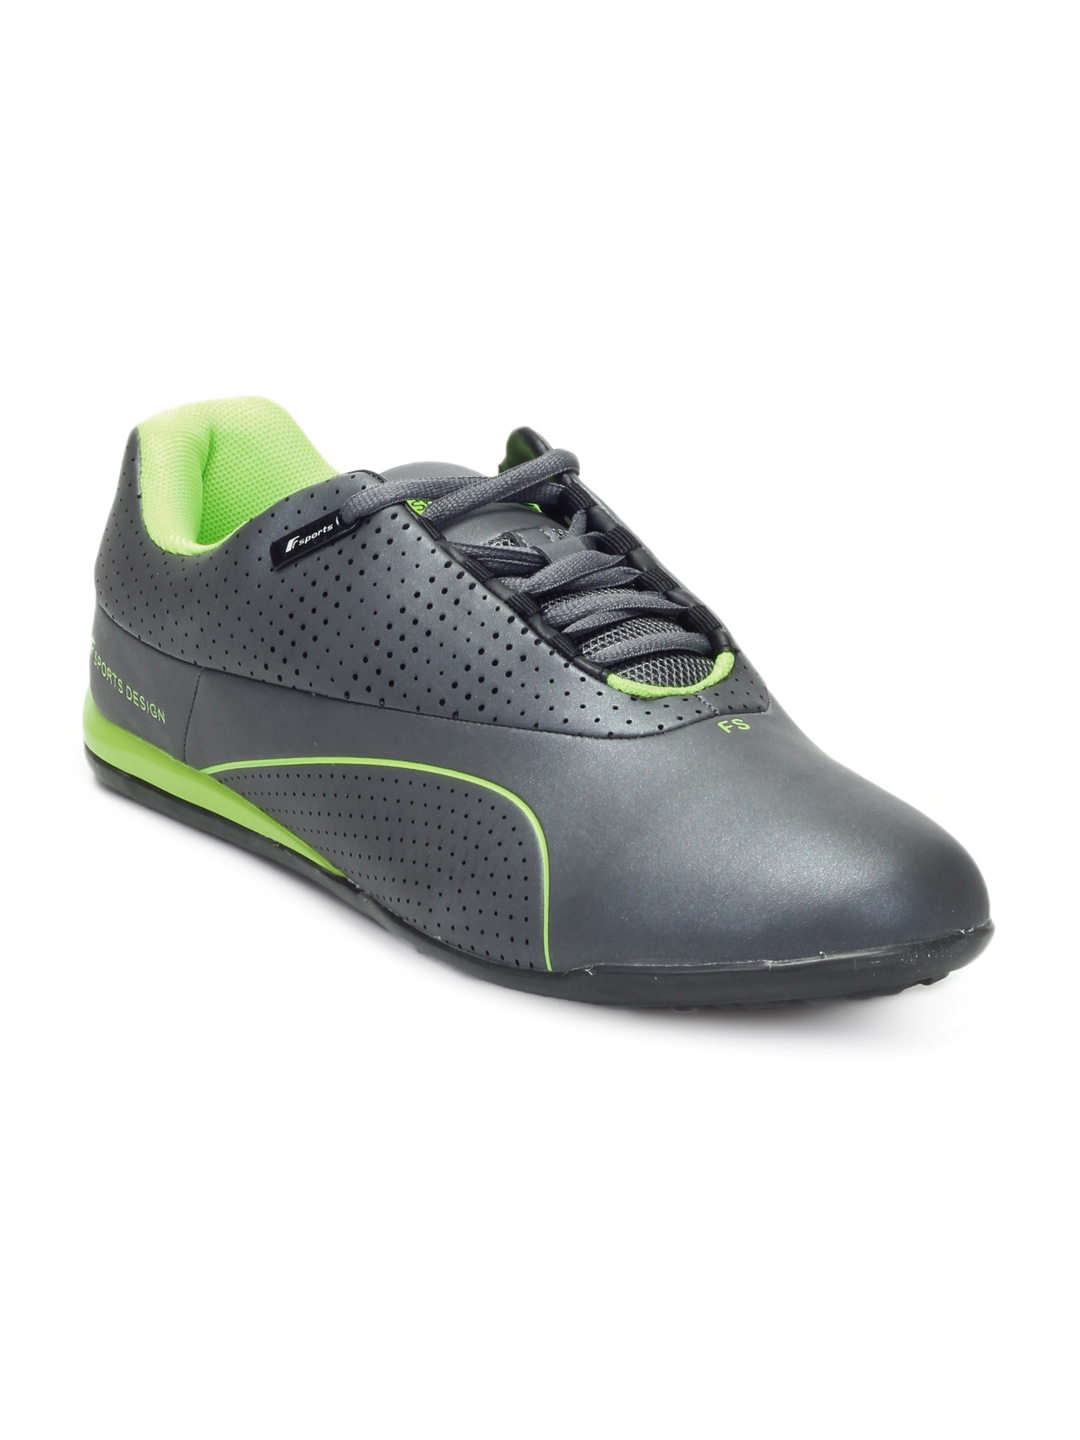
F Sports Men Grey Bratt Sports Shoes
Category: Footwear / Shoes / Sports Shoes
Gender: Men
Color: Grey
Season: Fall 2012
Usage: Sports